Cinema of Japan

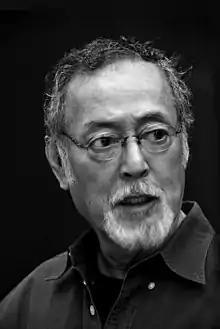
Tatsuya Nakadai

Toshiya Fujita made the revenge film "Lady Snowblood" in 1973. In the same year, Yoshishige Yoshida made the film "Coup d'État", a portrait of Ikki Kita, the leader of the Japanese coup of February 1936. Its experimental cinematography and mise-en-scène, as well as its avant-garde score by Toshi Ichiyanagi, garnered it wide critical acclaim within Japan.